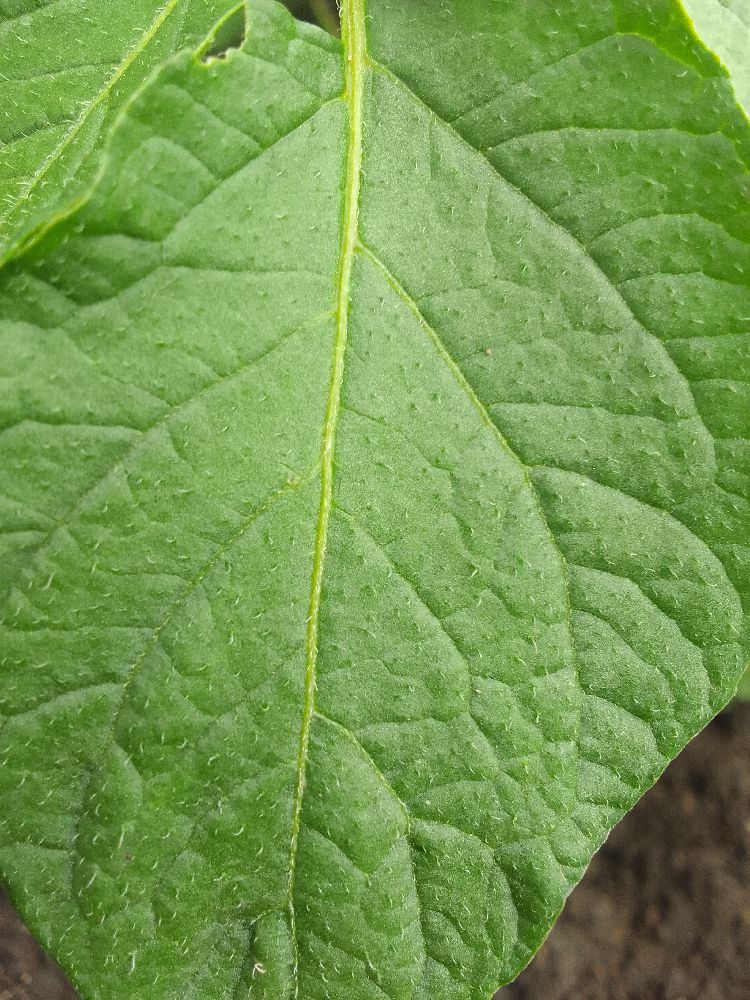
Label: Healthy